1955 System

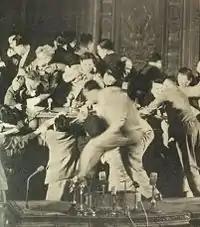
Diet members brawl due to the steamrolling of the amendment to the Police Act.

The three controversies led to the gathering of anti-Yoshida forces. On October 20, 1954, anti-Yoshida conservatives formed a coalition party: the Japan Democratic Party. The Japan Democratic Party along with the Left Socialist Party of Japan and the Right Socialist Party of Japan tabled a no-confidence motion against the cabinet on December 6 and won the majority. As a result, Yoshida Cabinet resigned on December 7 after six years of rule.